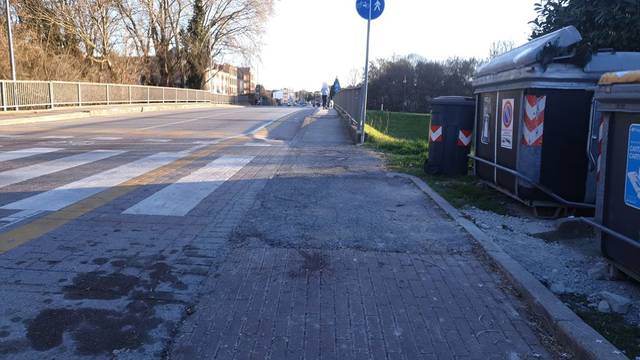
Region: Italy
Coordinates: 45.405, 11.912